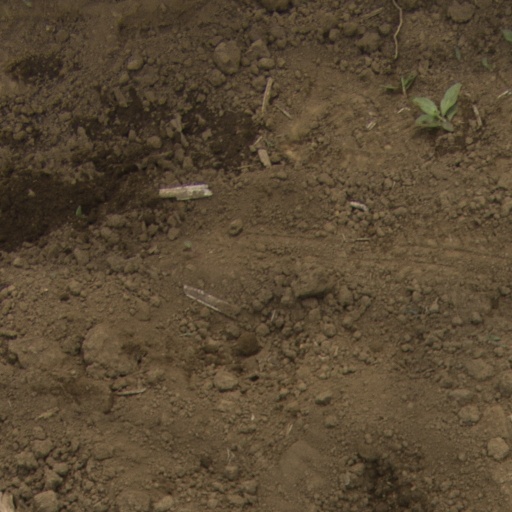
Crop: Jerusalem artichoke